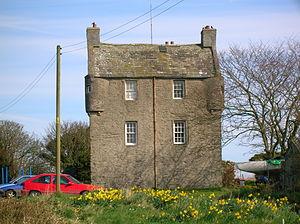
Cette liste recense les principaux châteaux du council area du Dumfries and Galloway en Écosse.